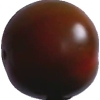
Label: tomato_maroon